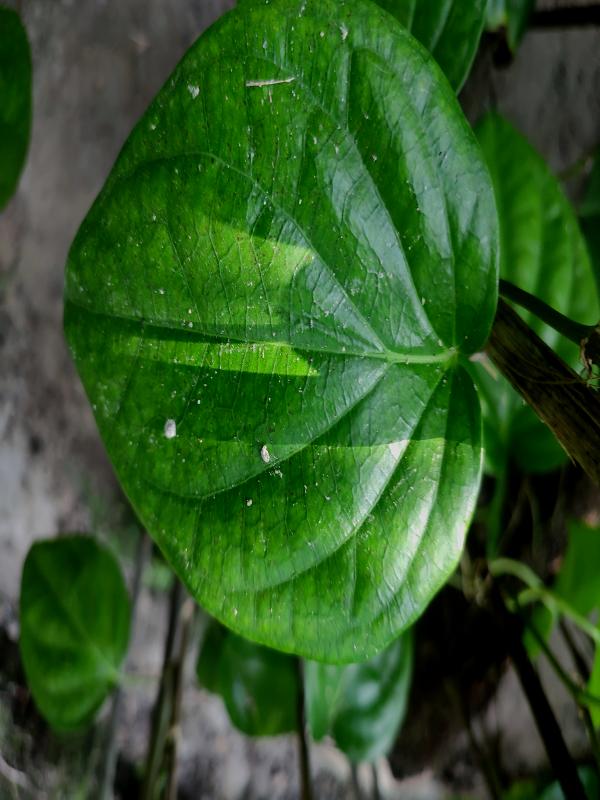
Label: Healthy_Leaf